David Gordon Wilson

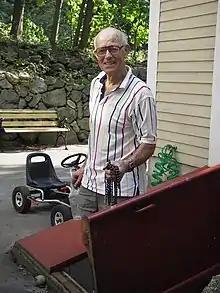
David Gordon Wilson outside his home workshop, 2005

David Gordon Wilson (11 February 1928 – 2 May 2019) was a British-born engineer who served as a professor of engineering at the Massachusetts Institute of Technology (MIT) in the United States.